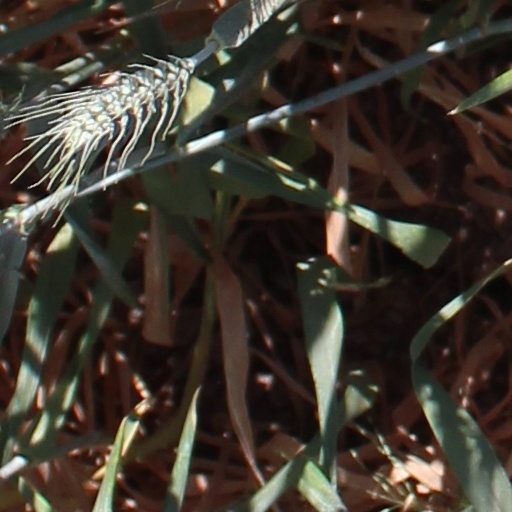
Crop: wheat